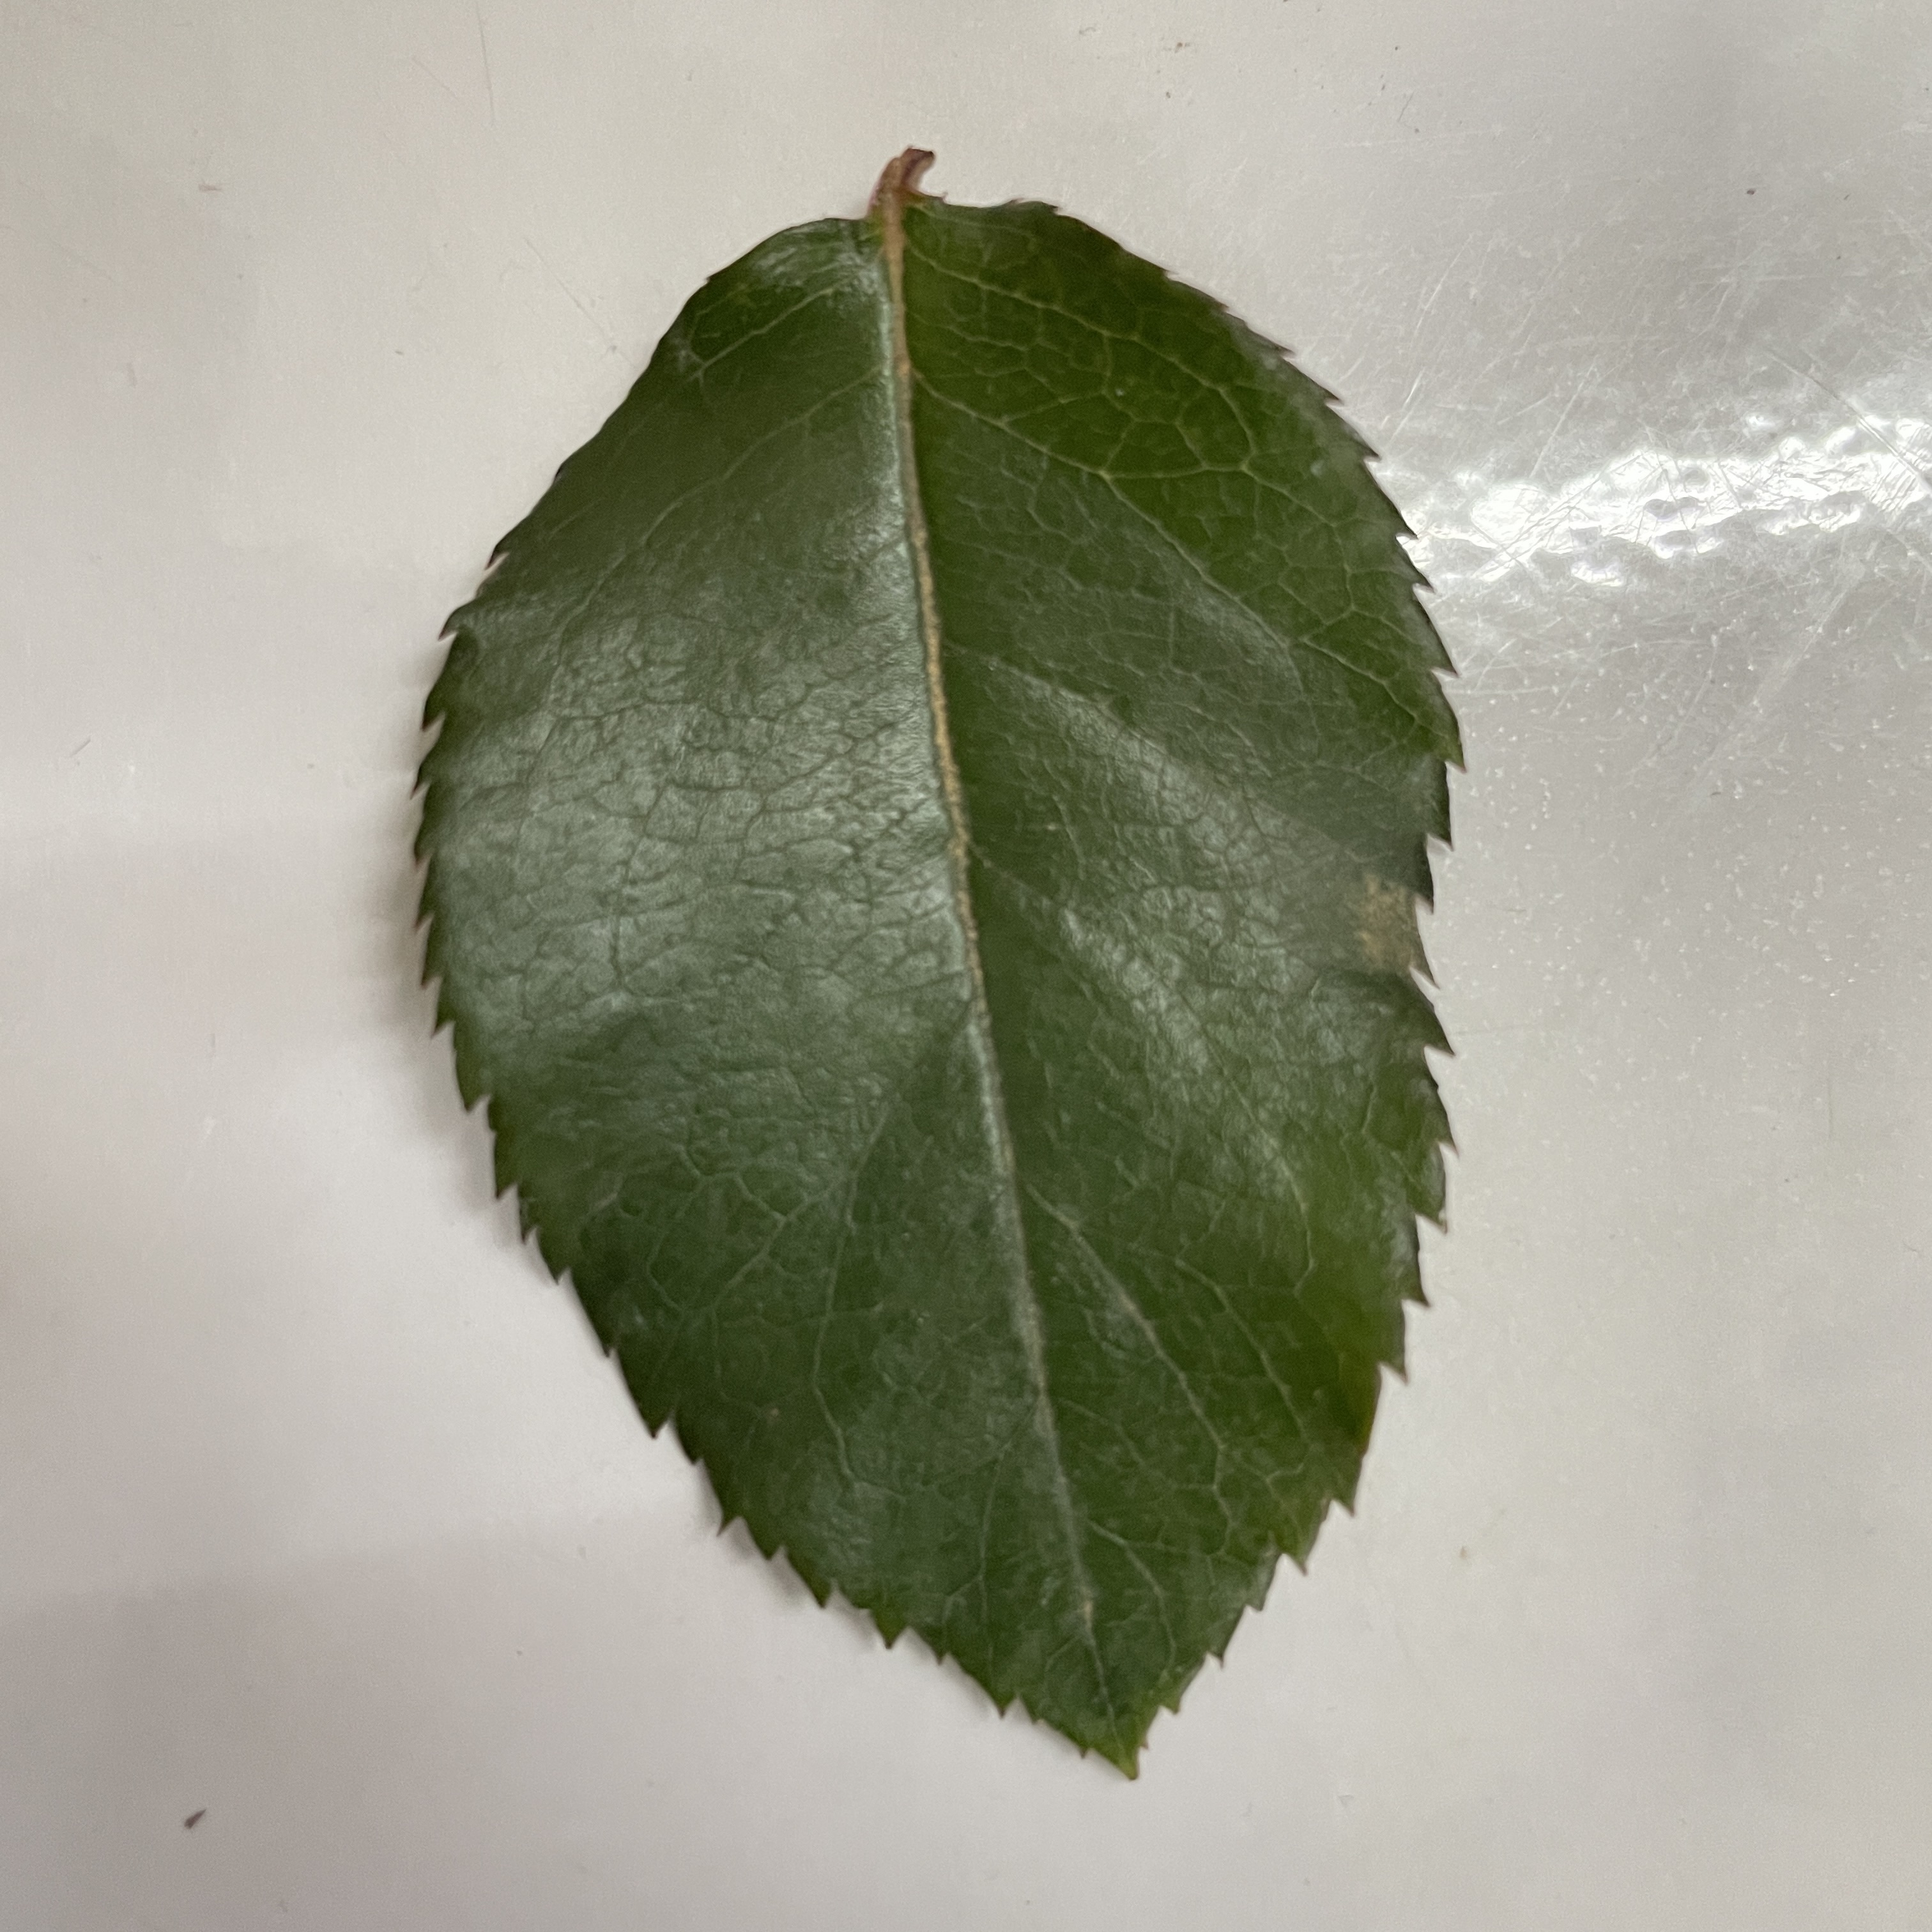
Label: Healthy Leaf